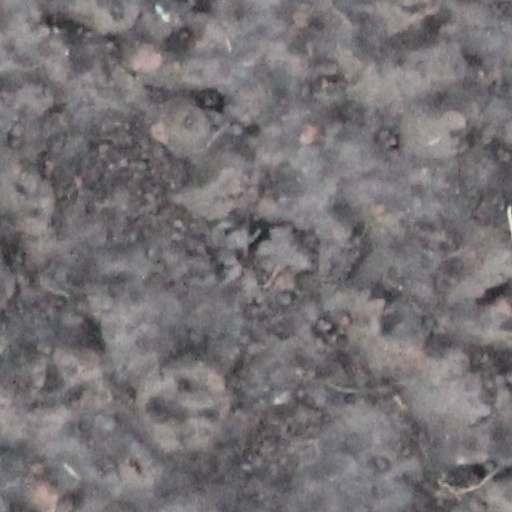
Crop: wheat